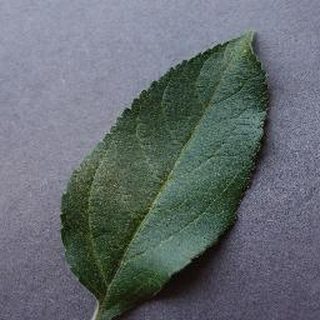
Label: healthy_apple